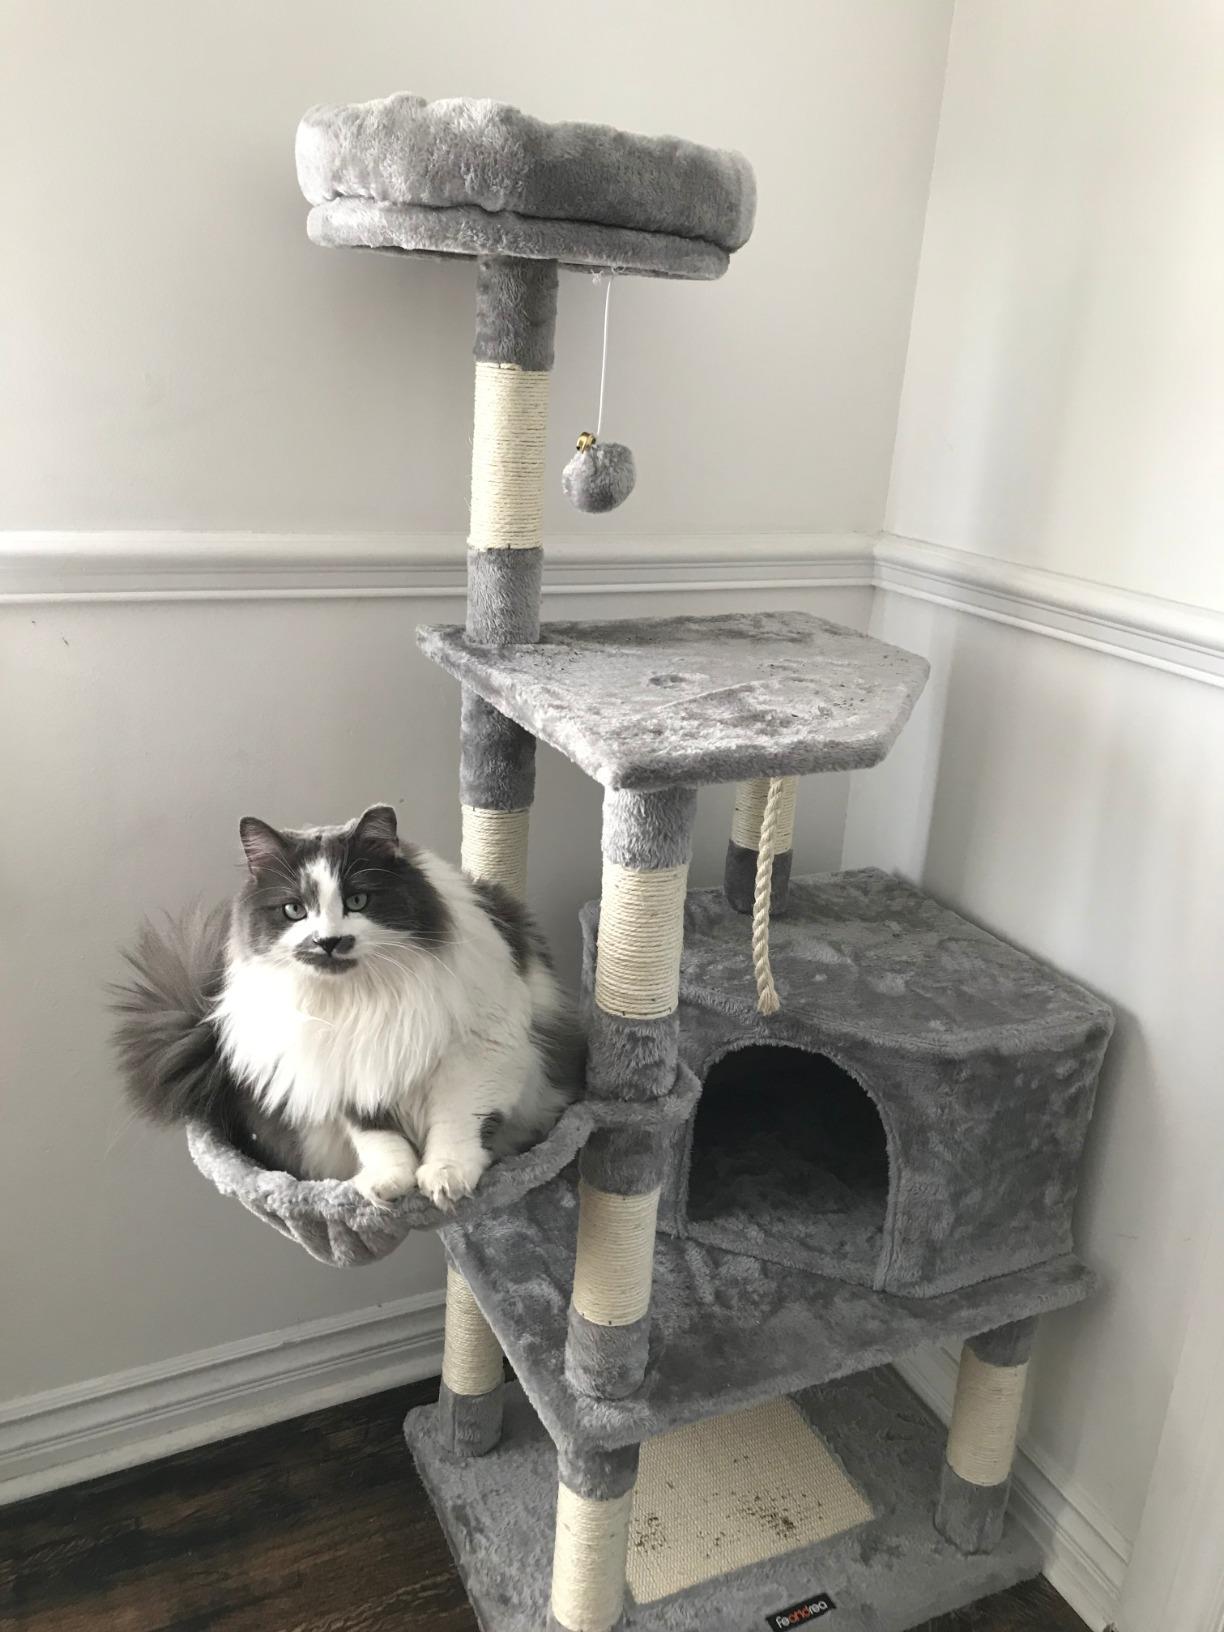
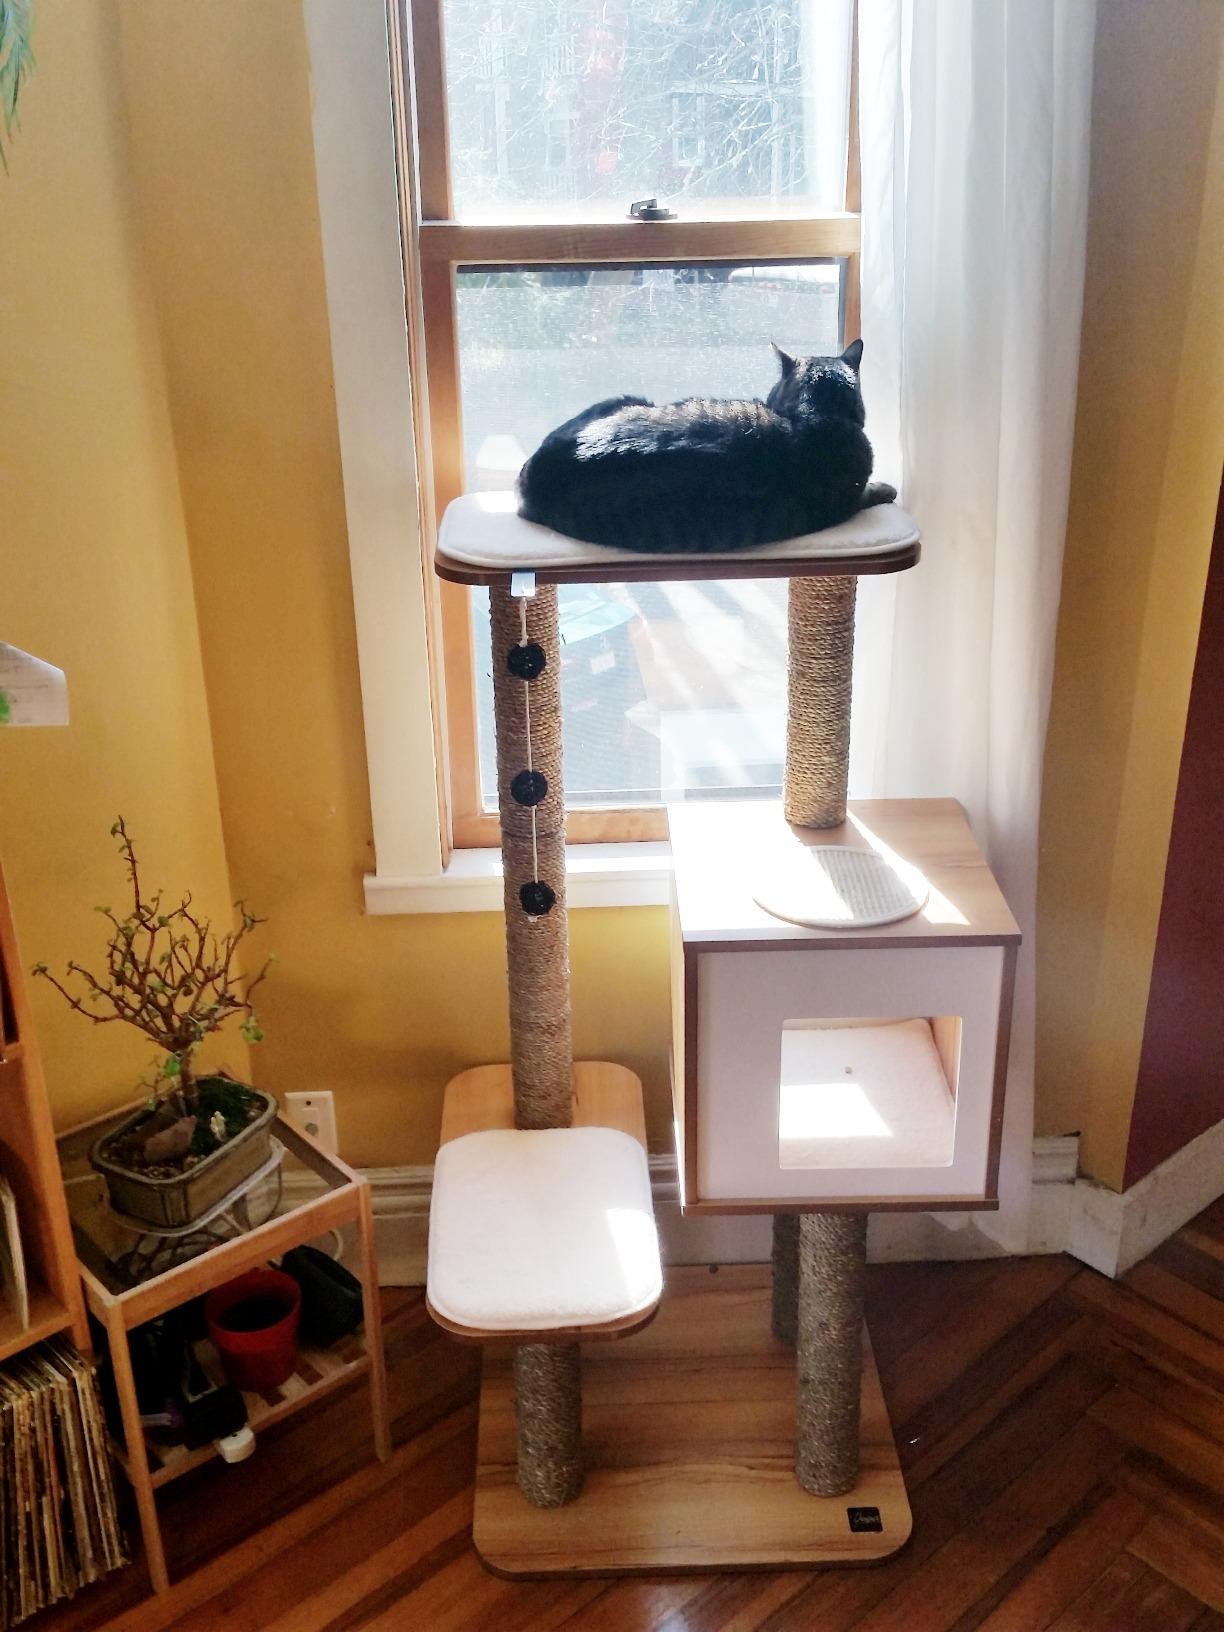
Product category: items_cat tree
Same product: no